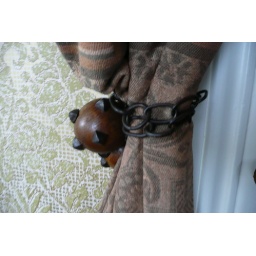
Ball and chain curtain holder. One of many references to slavery in the house